Tollense valley battlefield

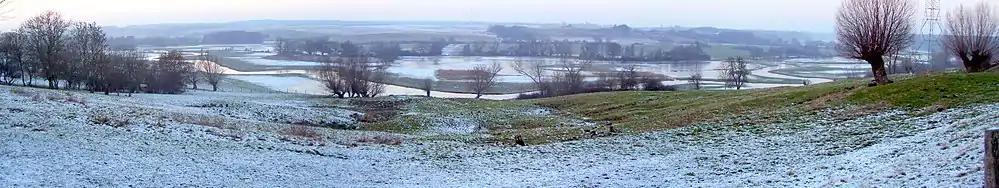
The valley of the Tollense during winter floods, close to Kessin and Weltzin

As of late 2017, the remains of some 140 people had been identified. Most of these were young men between the ages of 20 and 40. There were also at least two women identified among 14 skeletons that were genetically tested. Before March 2016, about 10,000 human and 1,000 animal bones had been found. By March 2018, that number had risen to a total of about 13,000 fragments. The total number of dead is estimated between 750, to more than 1,000. The total number of fighters might have ranged between 3,000 and more than 5,000, assuming a fatality rate of 20-25%.